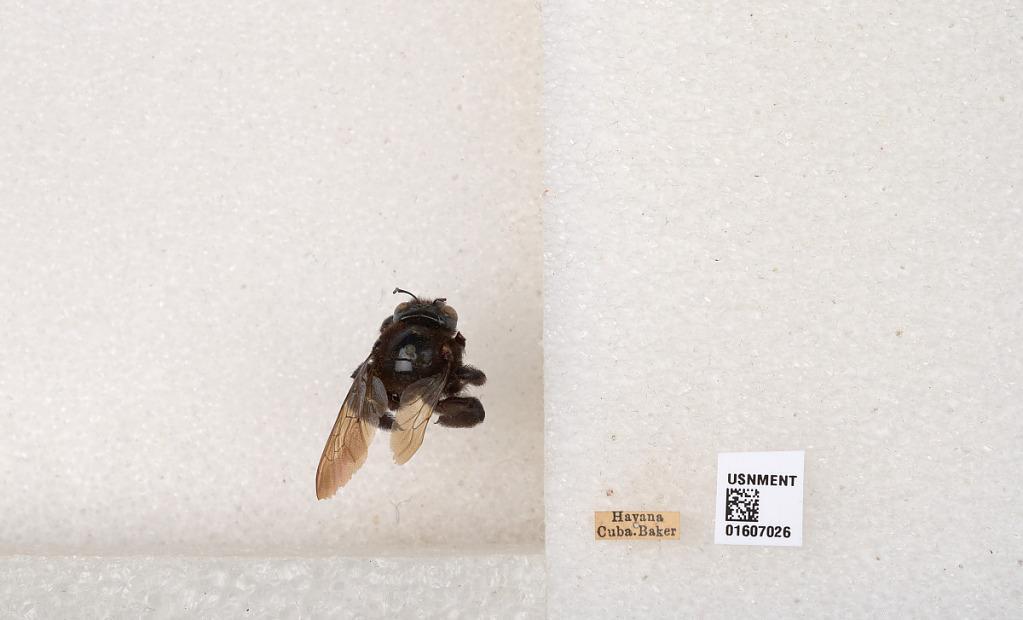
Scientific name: Xylocopa (Neoxylocopa) cubaecola Lucas
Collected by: Baker
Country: Cuba
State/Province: Havana
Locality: Havana
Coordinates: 23.0507, -82.333